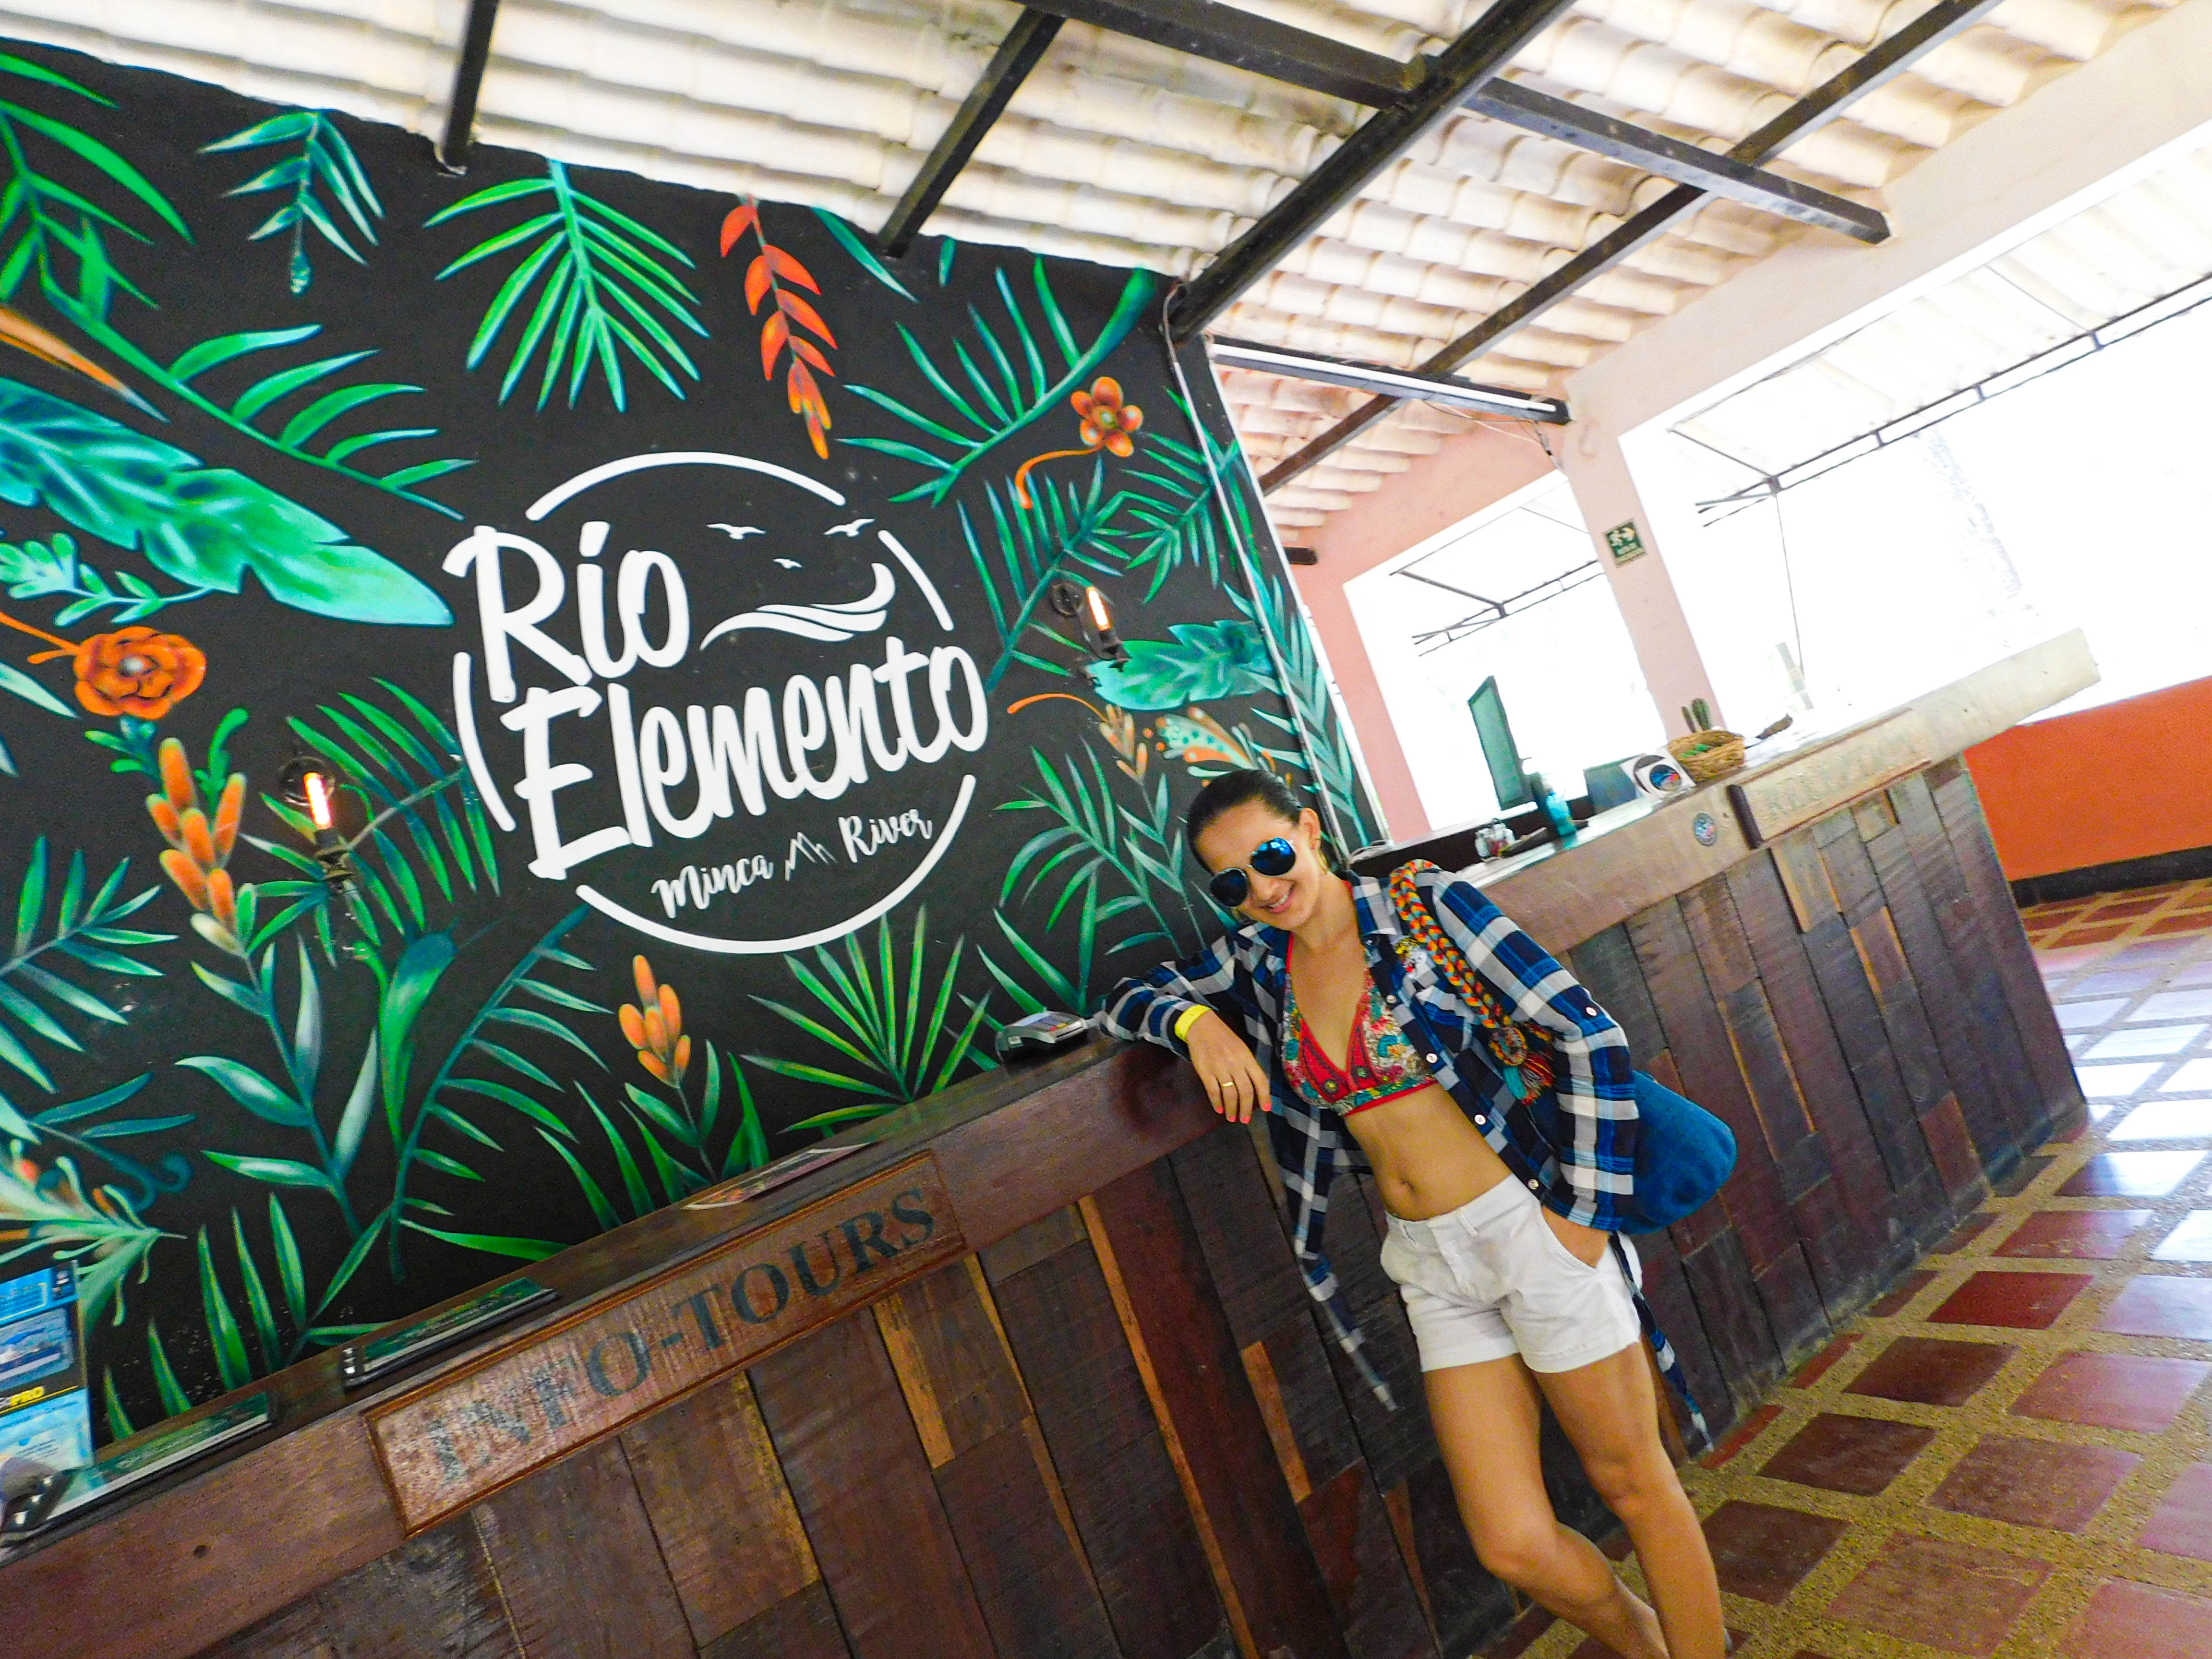
natural, graffiti, mural, art, plant, leisure, street art